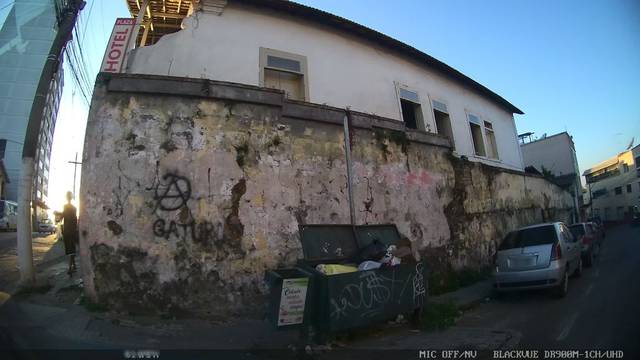
Region: Brazil
Coordinates: -21.228, -43.772